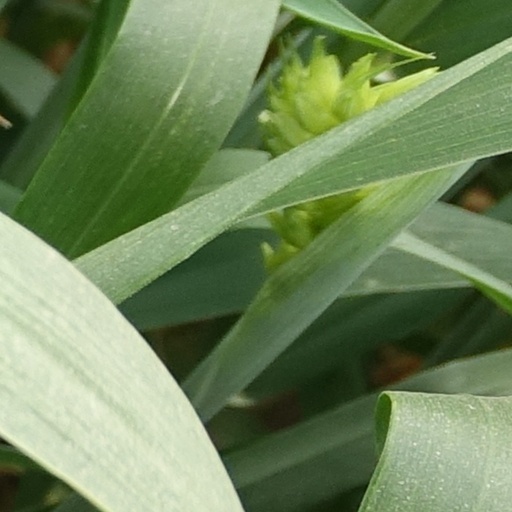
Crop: wheat